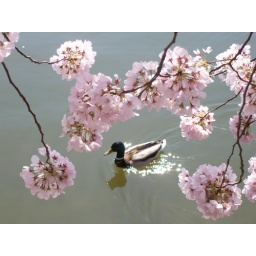
duck swimming under cherry blossom trees